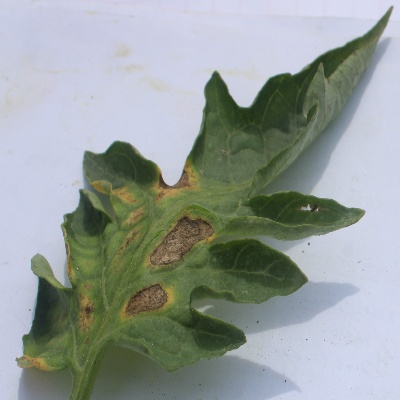
Crop: Tomato
Condition: septoria leaf spot